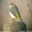
Label: bird